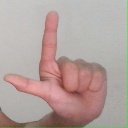
अक्षर: ल